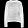
Label: Pullover